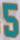
Number: 5